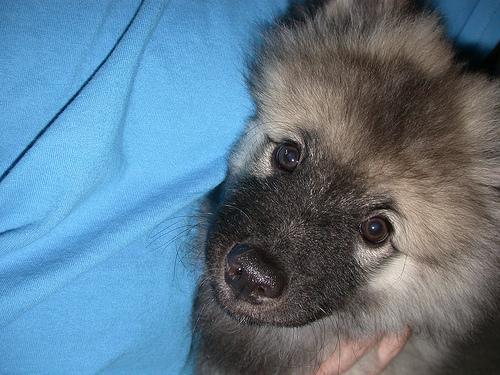
keeshond